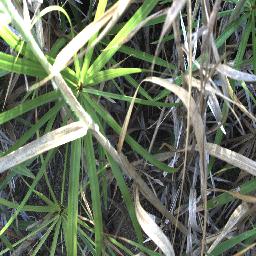
Label: negative